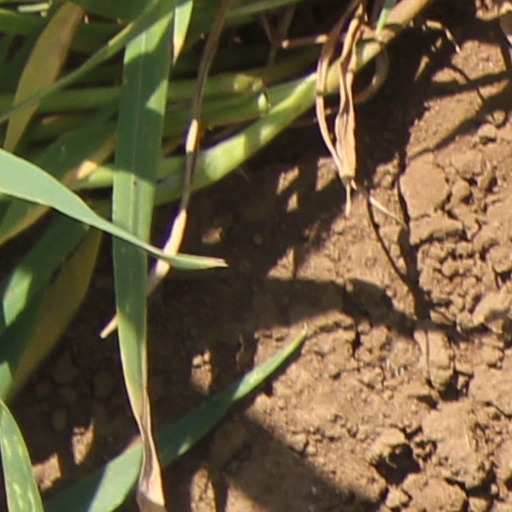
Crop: wheat